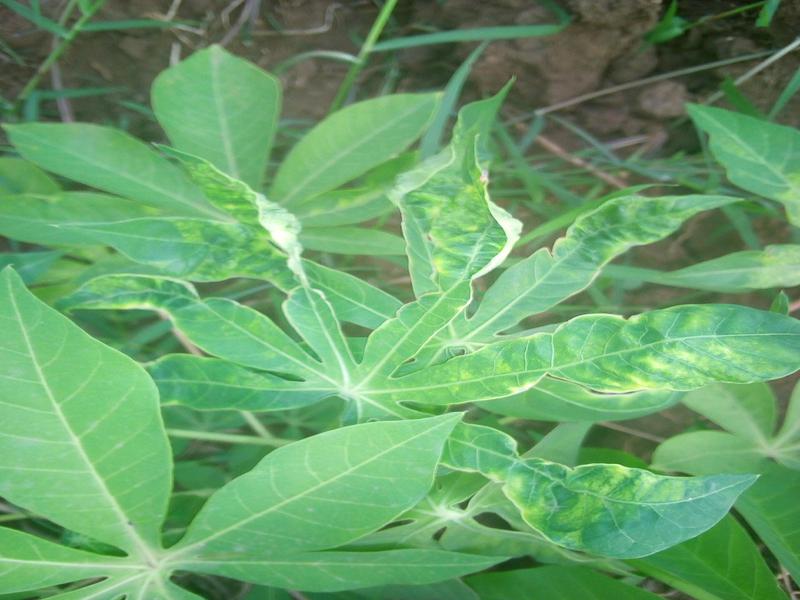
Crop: cassava
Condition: mosaic_disease